Roman Catholic Archdiocese of Manizales

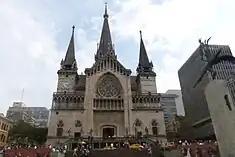
Cathedral Basilica of Our Lady of Rosary

The Roman Catholic Archdiocese of Manizales is an archdiocese located in the city of Manizales in Colombia.